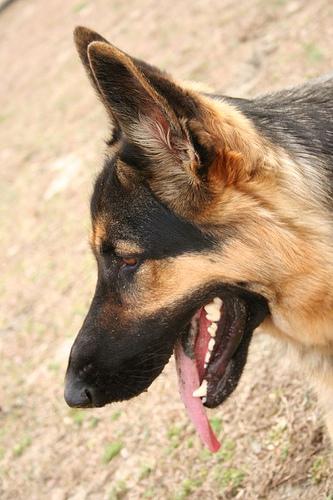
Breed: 211-n000018-German_shepherd